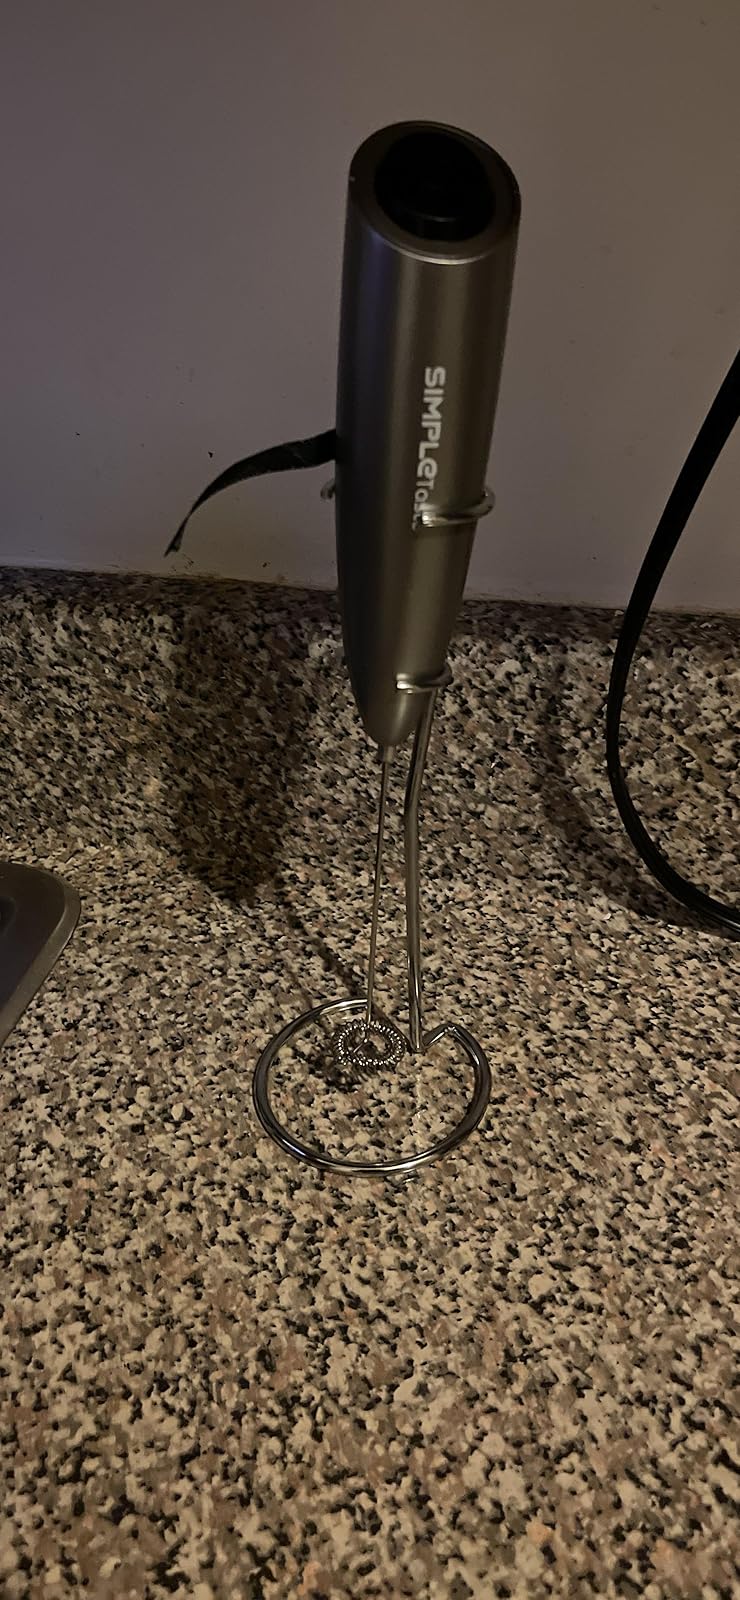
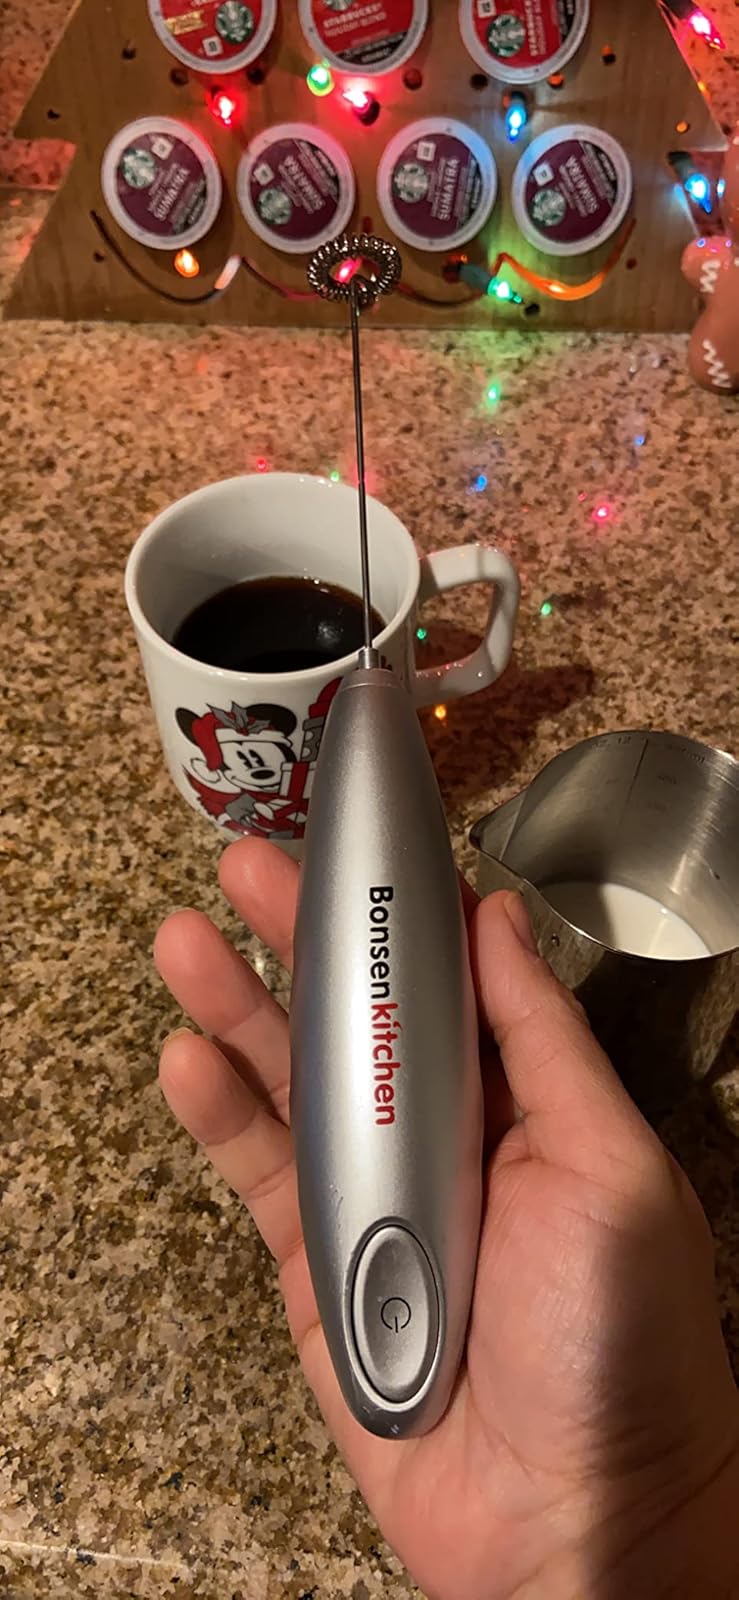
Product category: items_mixer
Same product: no